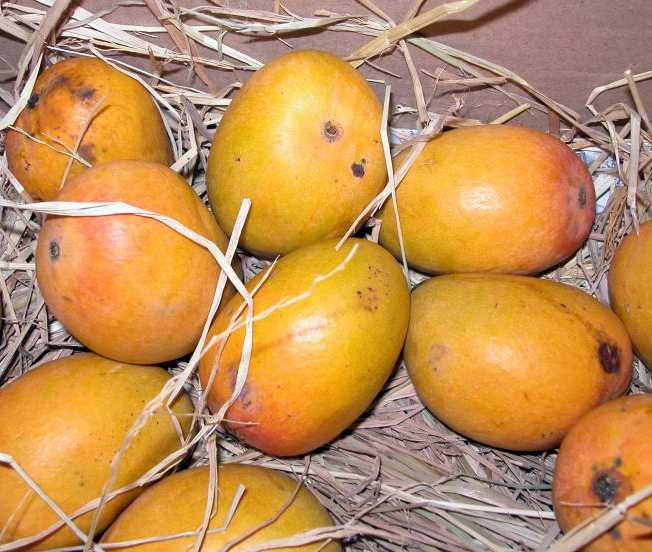
Label: Mango